Hebetica sylviae

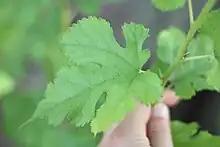
Sullivan-Beckers stated "if you see a mulberry tree, flip over the leaf and see if you can find one" as advice for individuals to find specimens

Sullivan-Beckers reached out to citizen science website, iNaturalist, to determine "H. sylviae"'s broader distribution. The website allows naturalists to connect with each other and to review wildlife photographs. She cited the lack of resources for finding each instance of "H. sylviae" on mulberry plants across the United States. A chemistry professor working at Emory University in the city of Atlanta then found individuals of "H. sylviae" on mulberry plants. Sullivan-Beckers found around a hundred in the following period commonly near mulberry trees. She had previously only found dead individuals from predation by wasps.